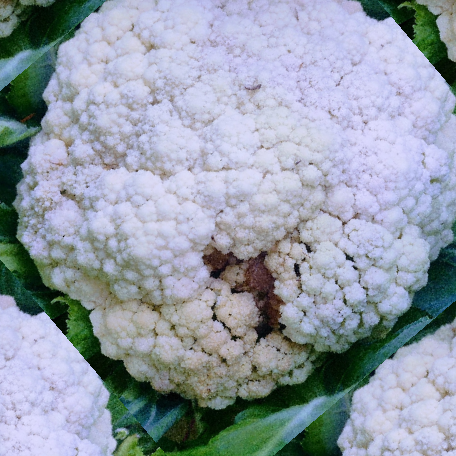
Label: Bacterial spot rot